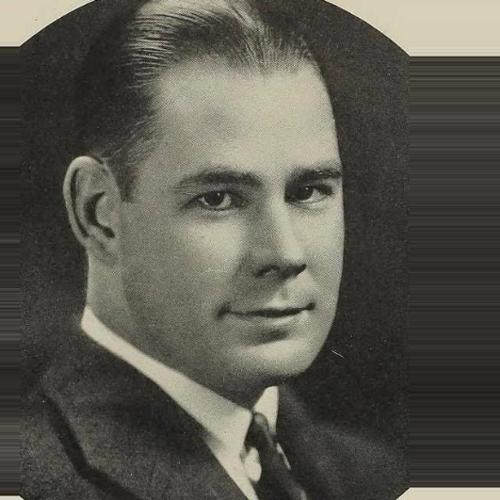
Age: 47